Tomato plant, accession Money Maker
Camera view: vertical (180 deg); turntable rotation: 60 degrees
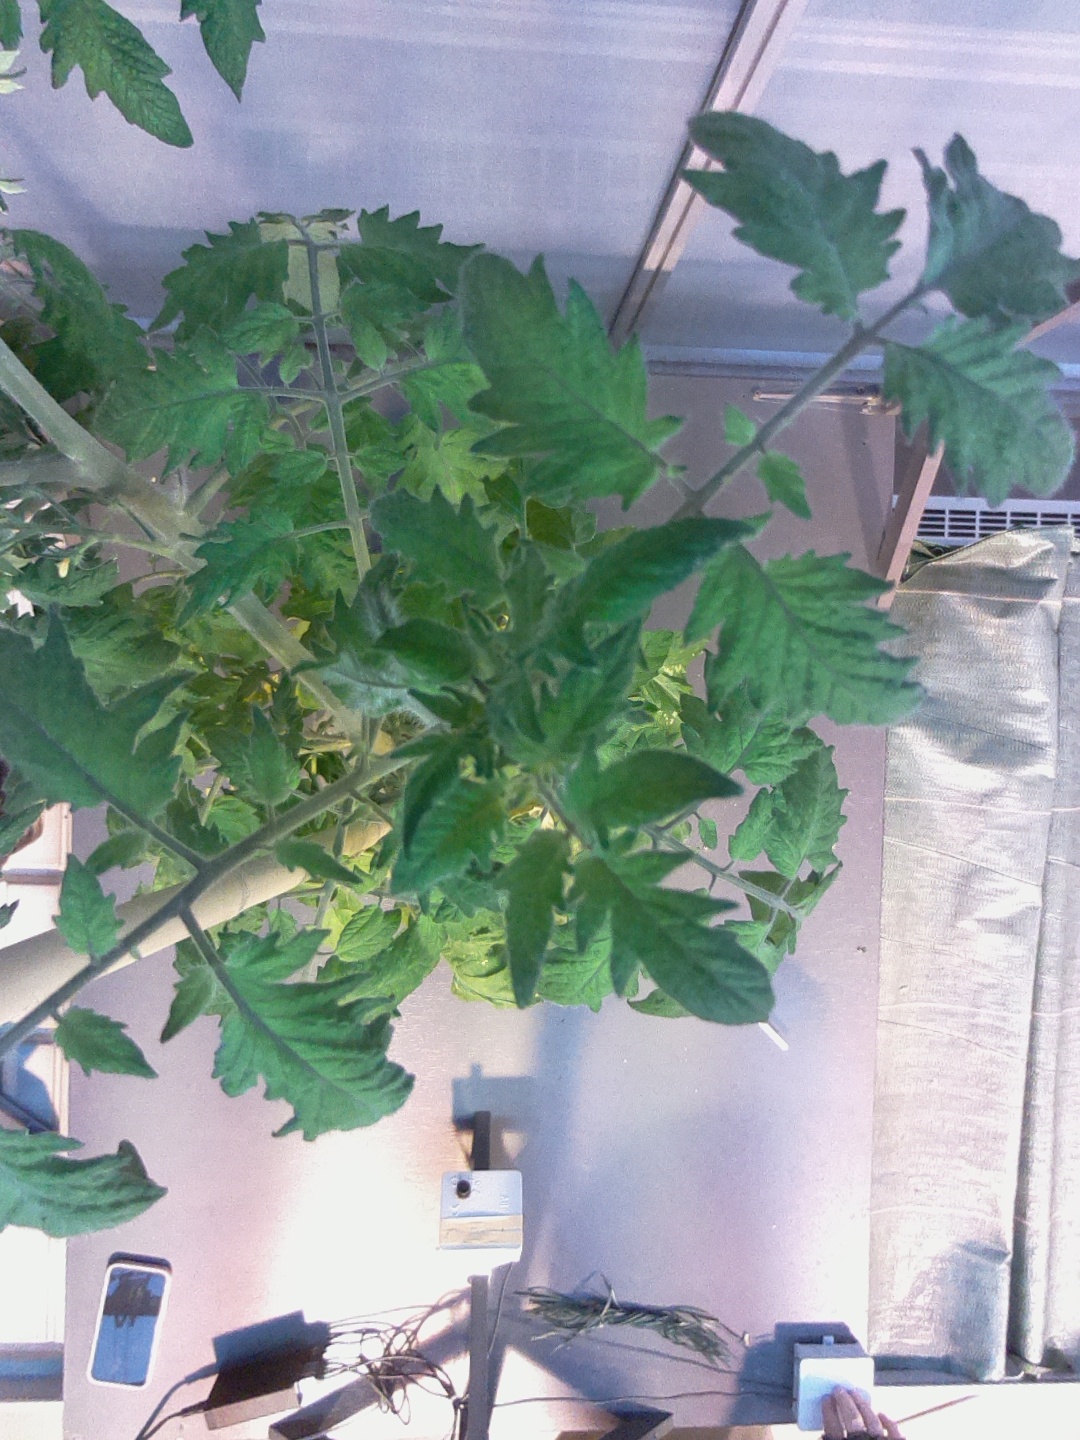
BBCH growth stage 70: Fruits at the main stem or branches visibles